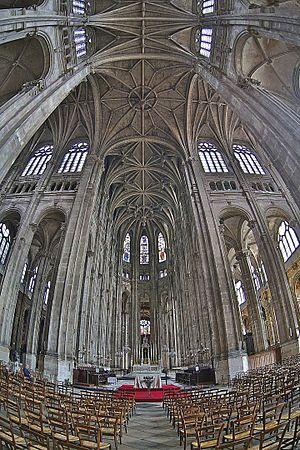
Saint-Eustache